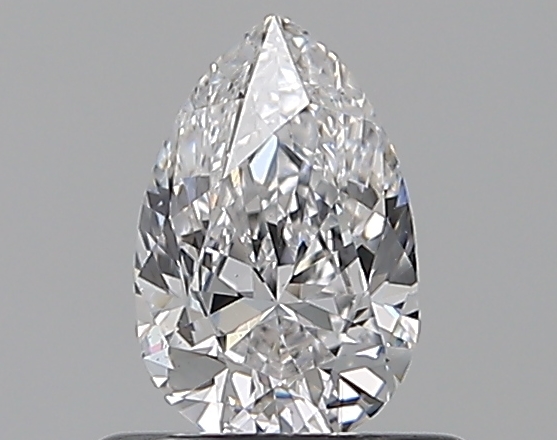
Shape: pear
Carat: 0.5
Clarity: VS2
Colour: D
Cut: VG
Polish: VG
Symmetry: GD
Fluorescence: N
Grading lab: GIA
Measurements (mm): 6.59 x 4.26 x 2.75